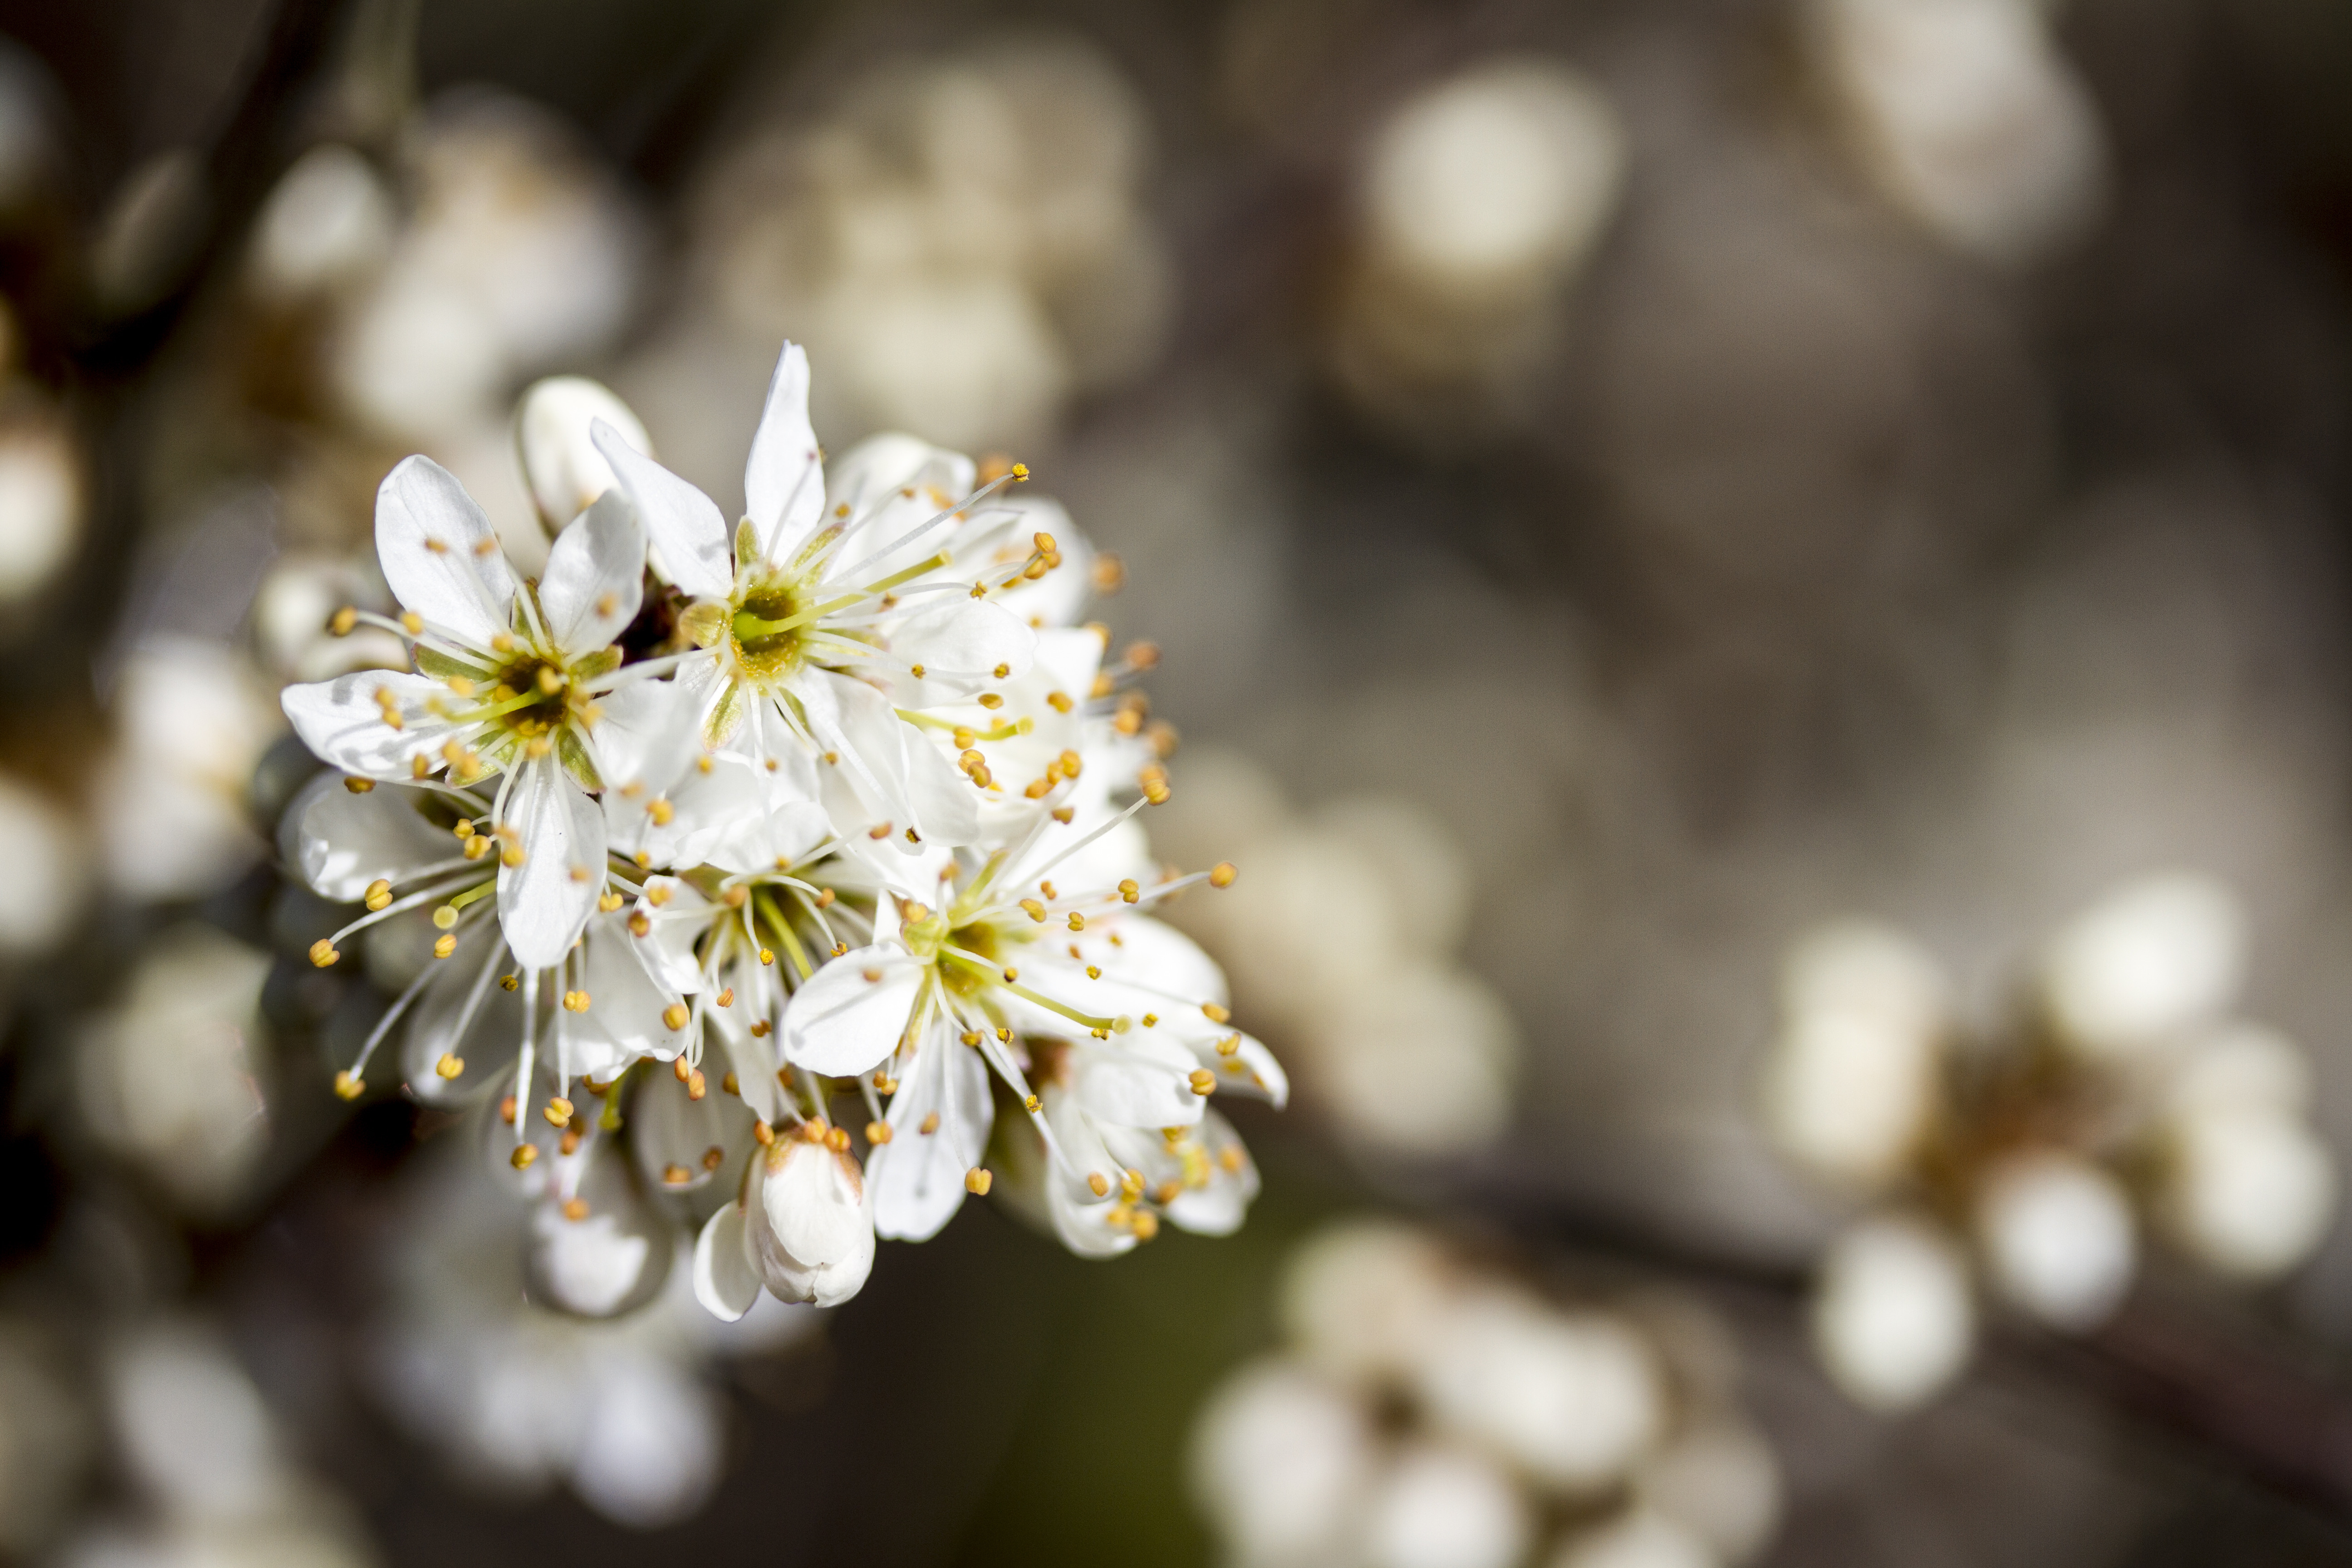
tree, nature, branch, blossom, plant, photography, fruit, sunlight, flower, food, spring, produce, autumn, botany, flora, season, cherry blossom, close up, uk, peterborough, macro photography, flowering plant, land plant